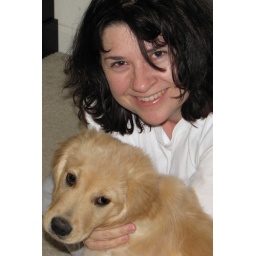
It's just two girls against three boys in this house, but we can take 'em! Rawr!